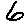
Label: 6